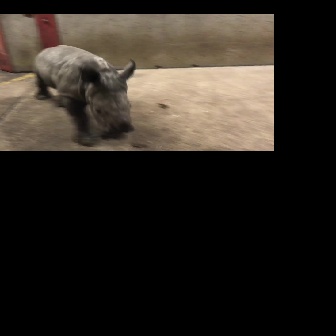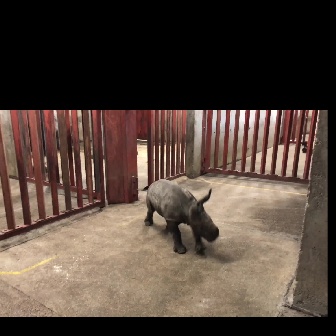
  Please identify the target specified by the bounding box [33,44,136,146] in the first image and locate it in the second image. Return the coordinates in [x_min,y_min,x_max,y_max] format.
Answer: [143,178,219,254]